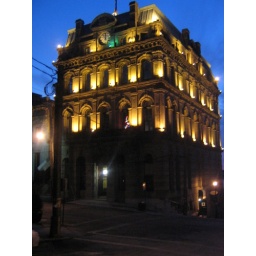
old bank in saint john;my favourite building here. i took this today,december 10th[note the tiny christmas tree in the window]